2019 Indianapolis 500

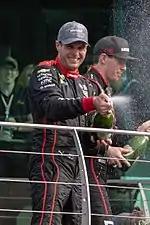
2018 Indy 500 winner Will Power.

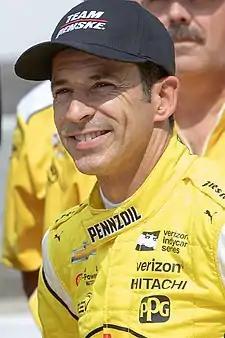
Four-time Indy 500 winner Hélio Castroneves has the most previous starts in the field with 18.

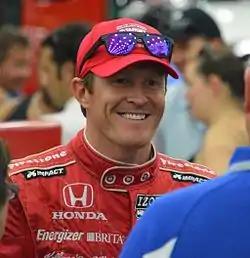
Scott Dixon is the 2008 Indy 500 winner, a three-time pole winner, and 5-time IndyCar series champion.

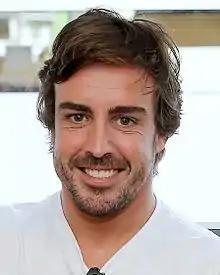
Fernando Alonso returns for his second Indy 500 attempt.

The official entry list was released with 36 car/driver combinations. All chassis are , with Firestone tires.